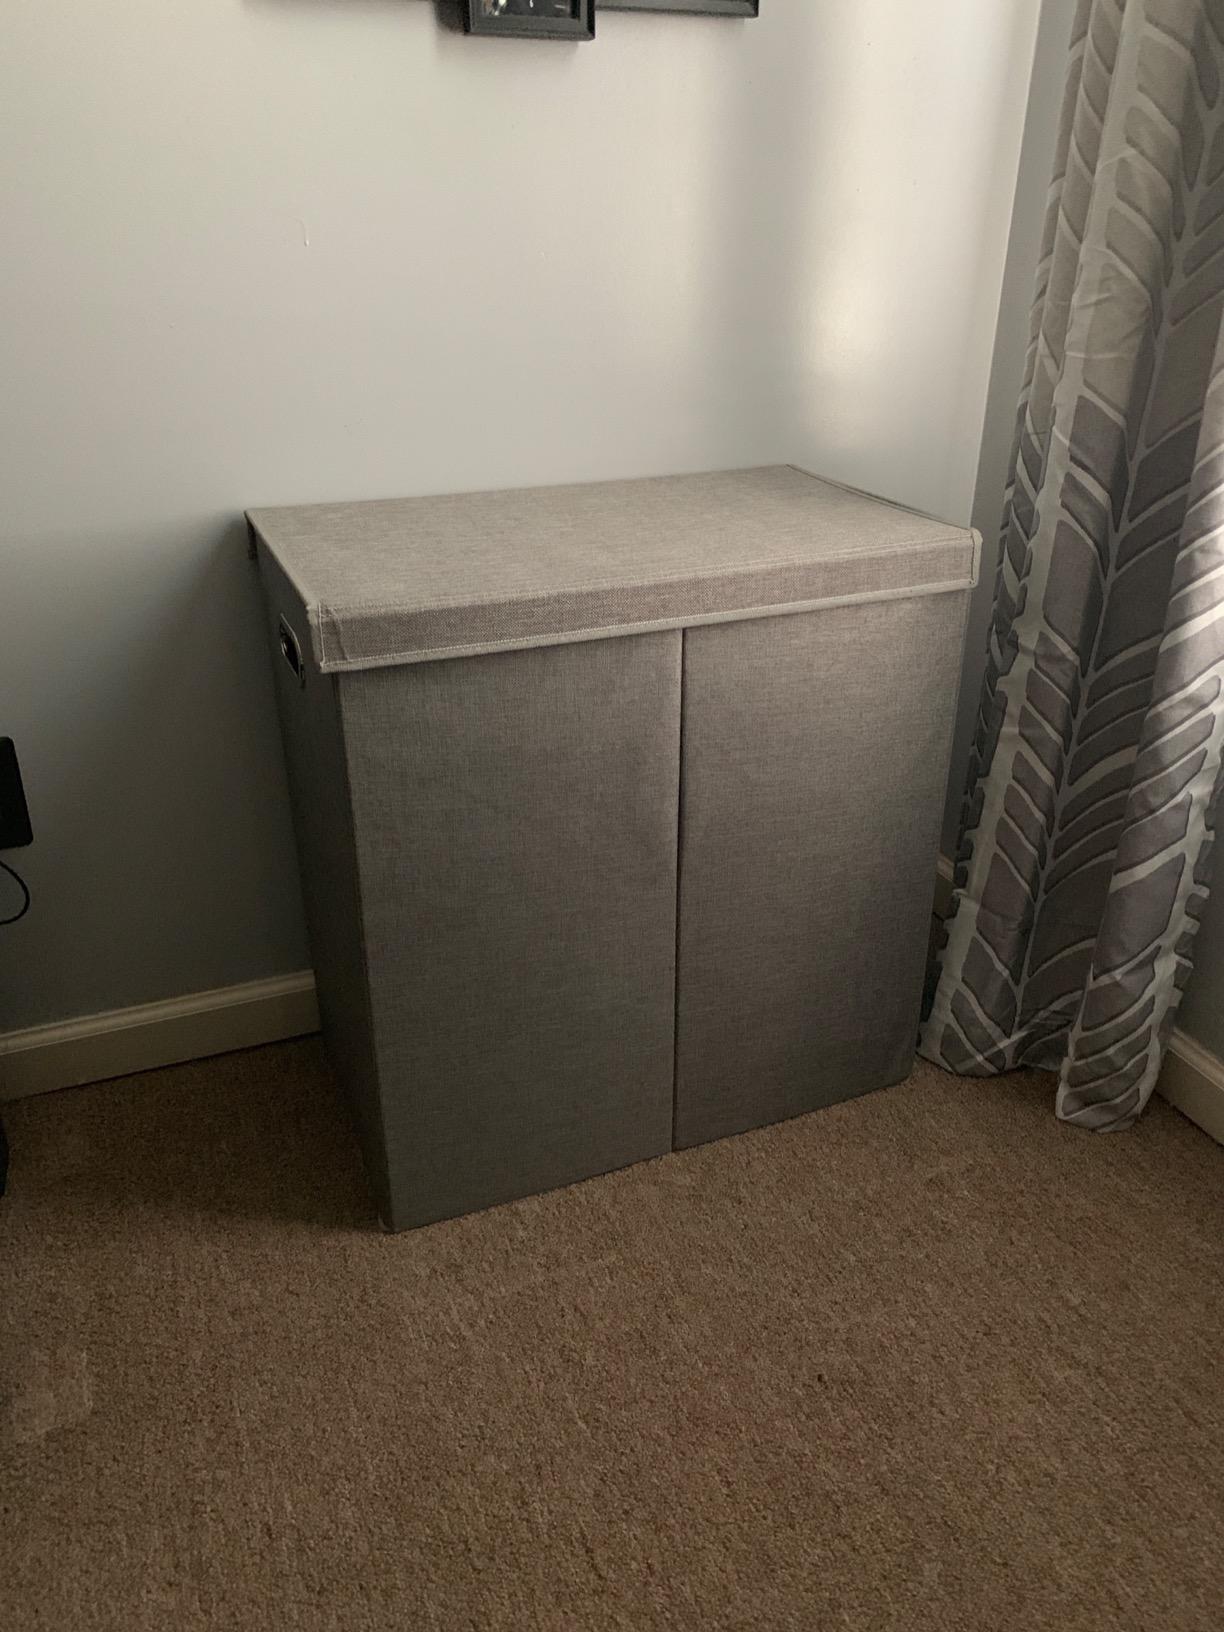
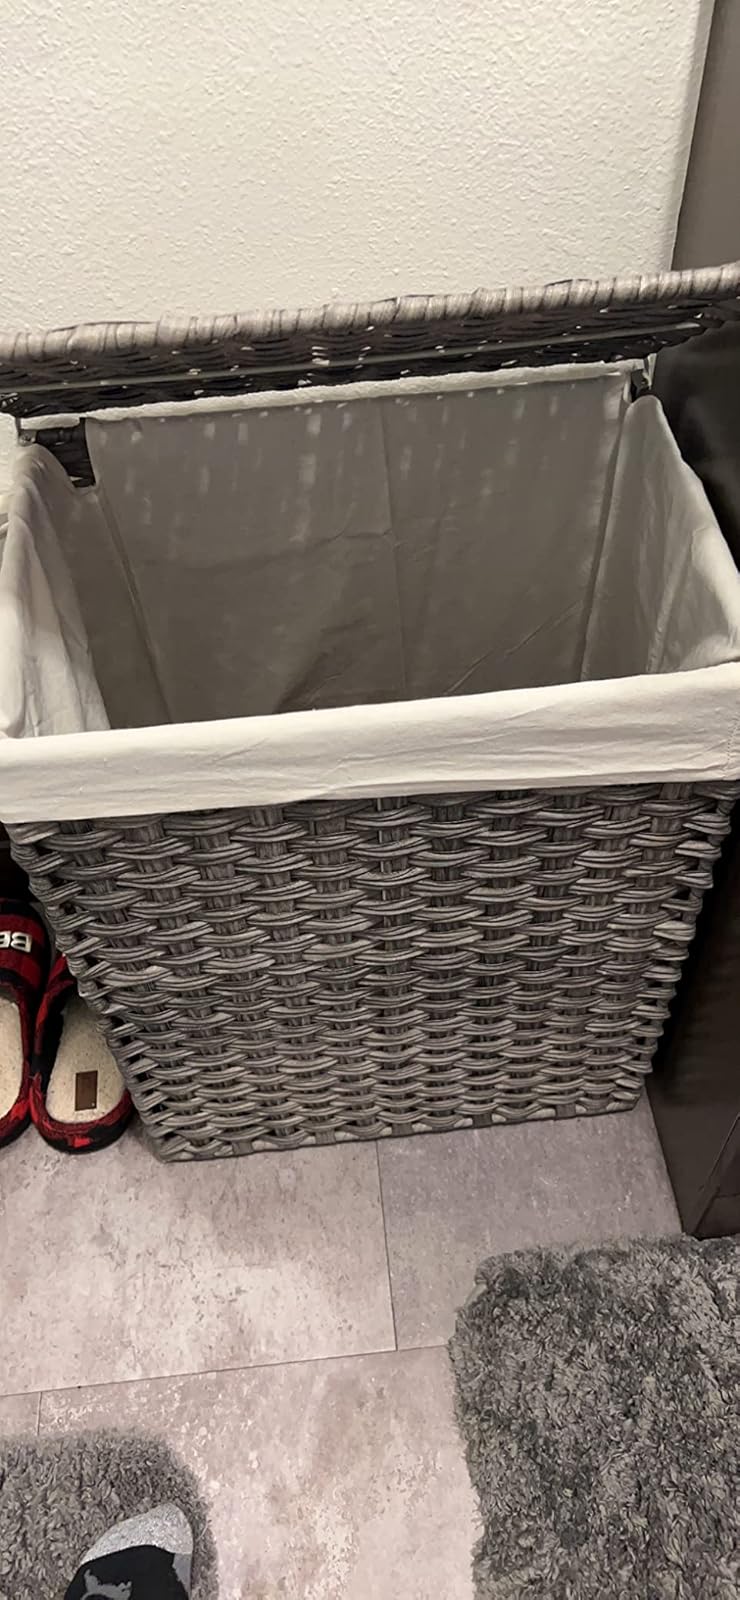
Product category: items_hamper
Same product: no